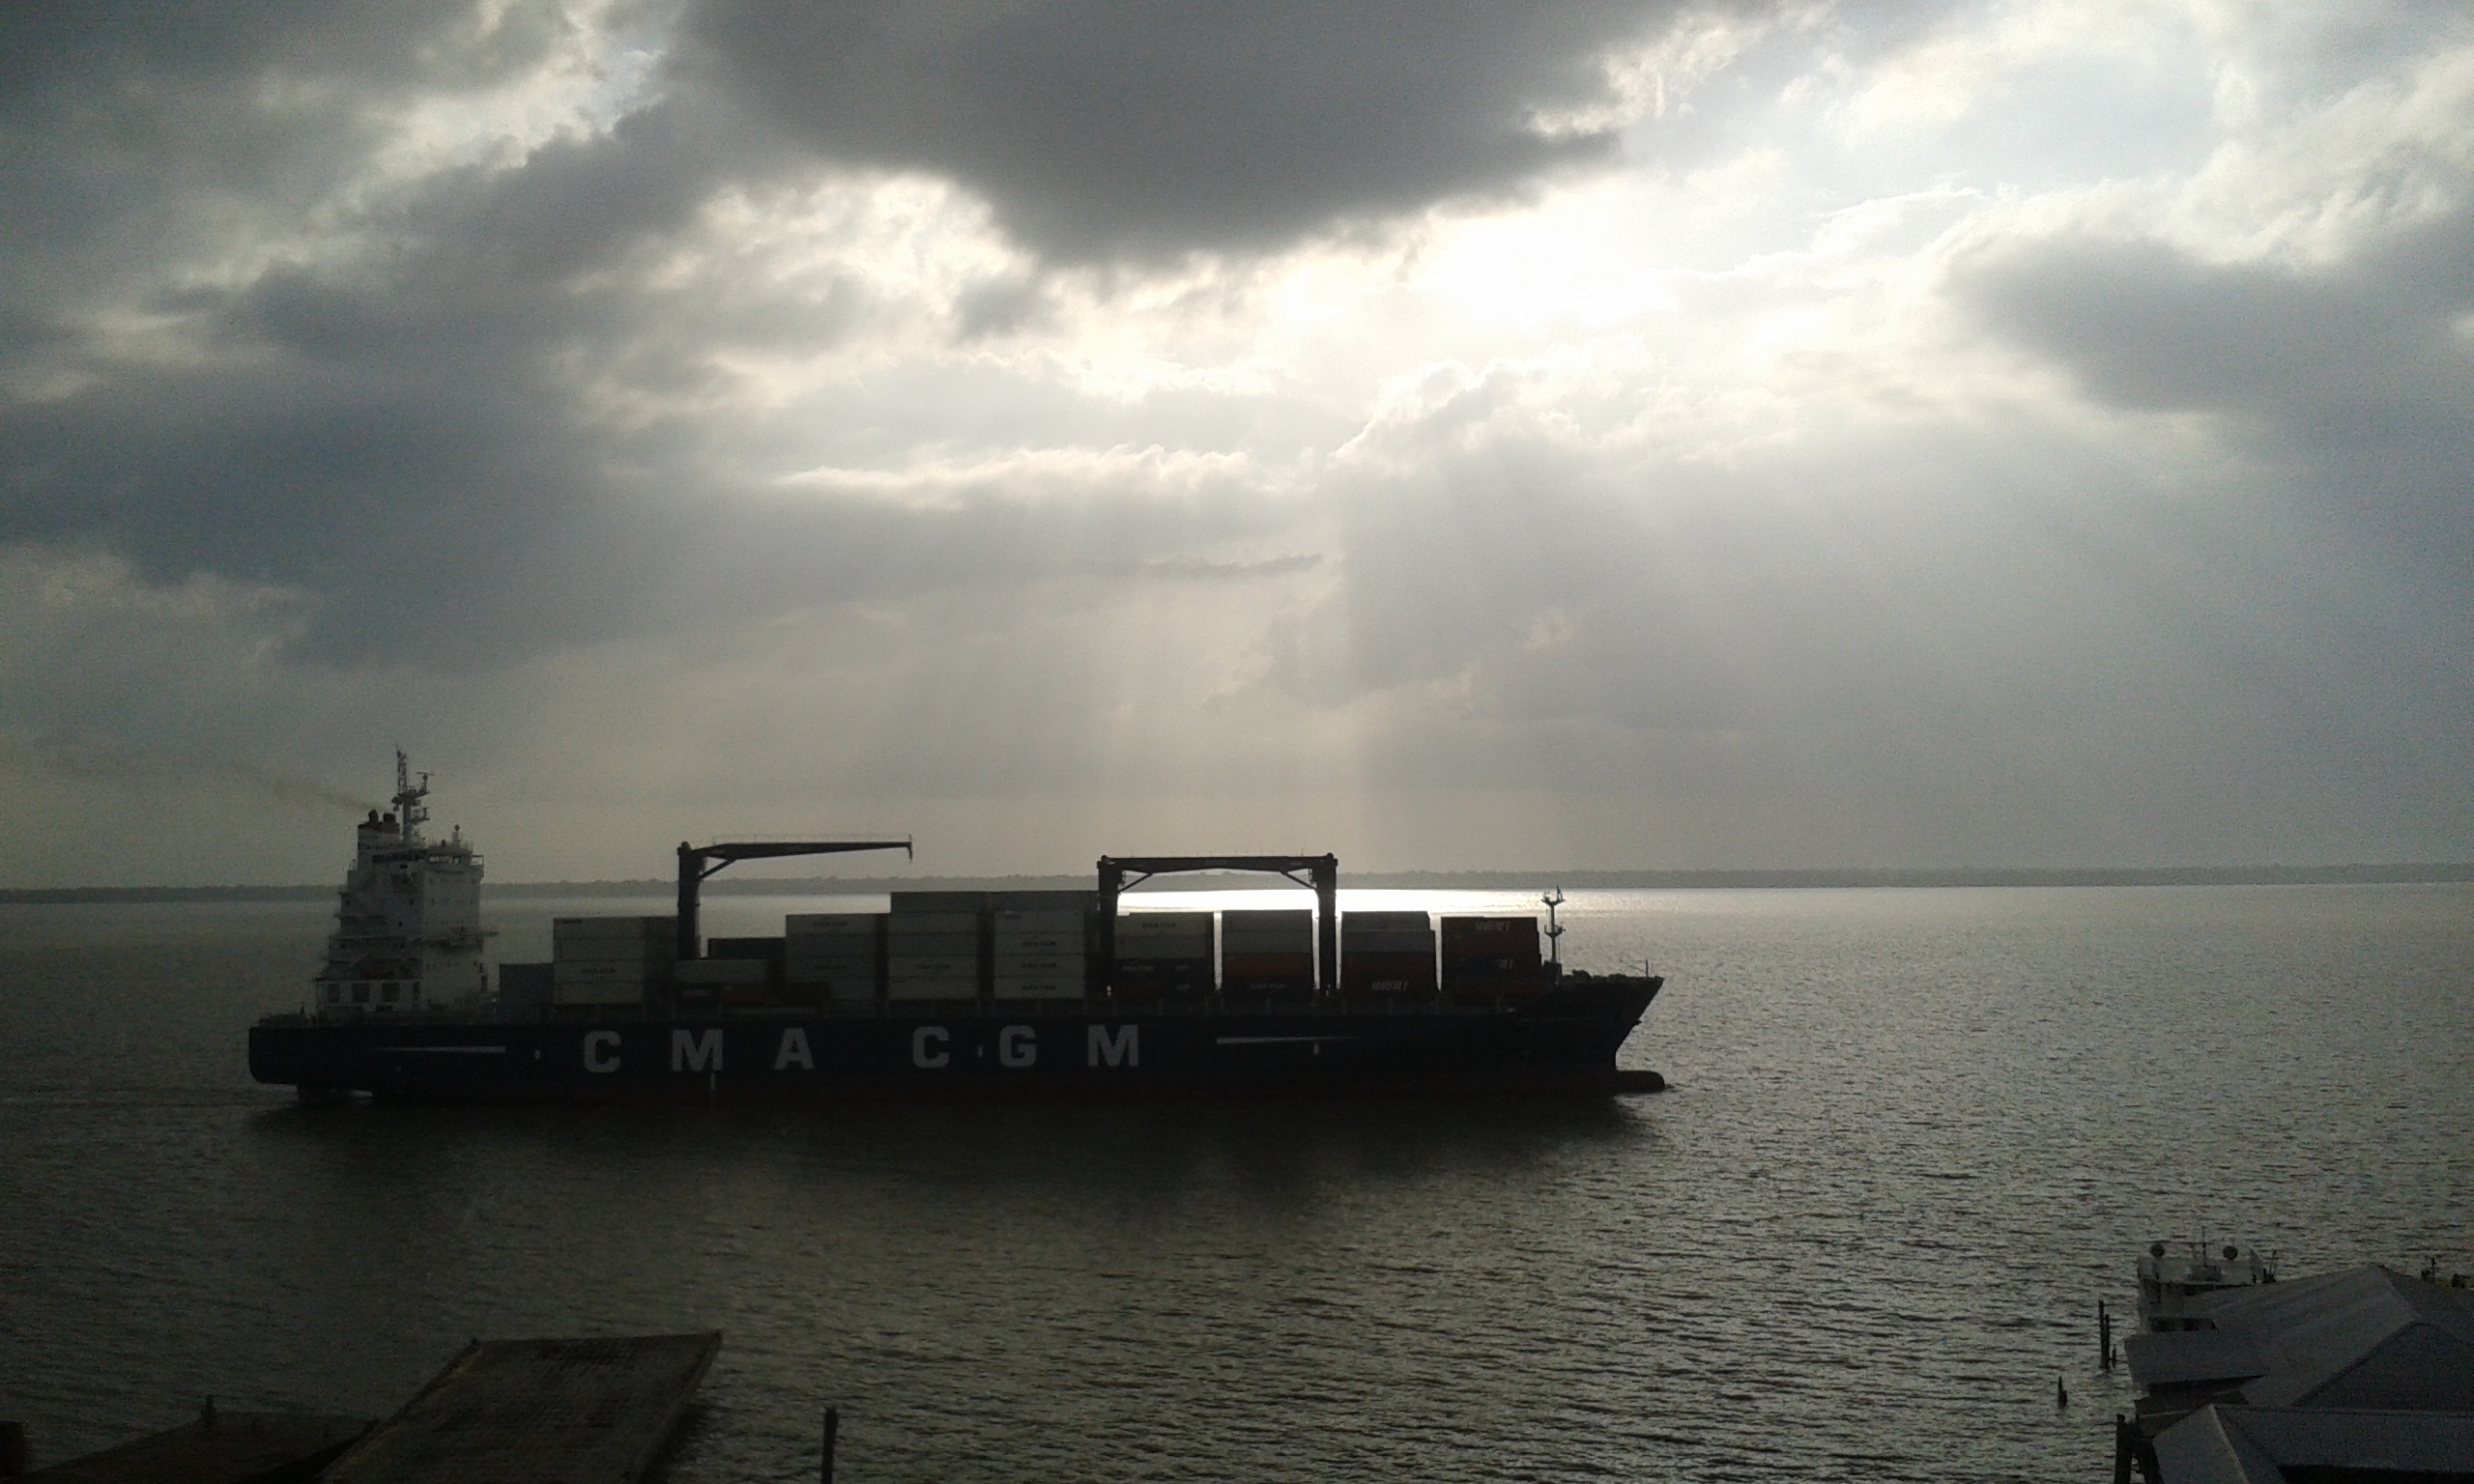
bay, ship, sun, sky, cloud, waterway, sea, calm, morning, water, horizon, evening, ferry, river, ocean, channel